Visa requirements for Israeli citizens

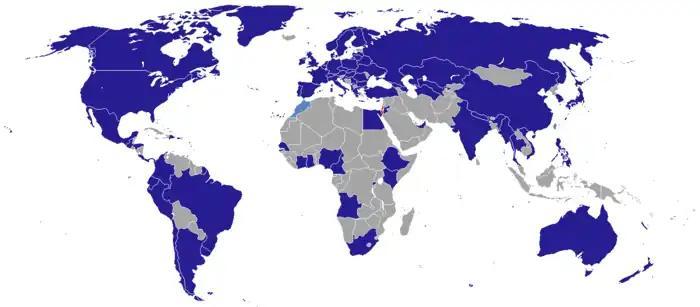
Diplomatic missions of Israel

There are 70 resident embassies, 23 consulates and five "special" missions in the 164 states that recognise Israel. As of 2014, Germany offers consular assistance to Israelis in countries without Israeli representation. Canada offers consular assistance to Israelis in Cuba. North Korea does not recognise Israel, denouncing it as an "imperialist satellite". Since 2016, Israeli civilians have been permitted to travel to North Korea without intermediaries, with appropriate visas available in Israel.